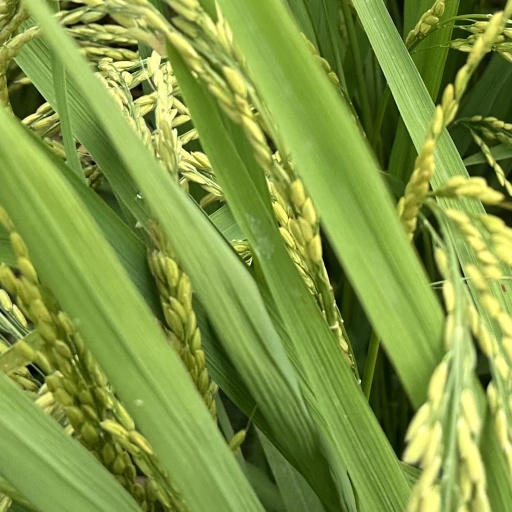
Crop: rice